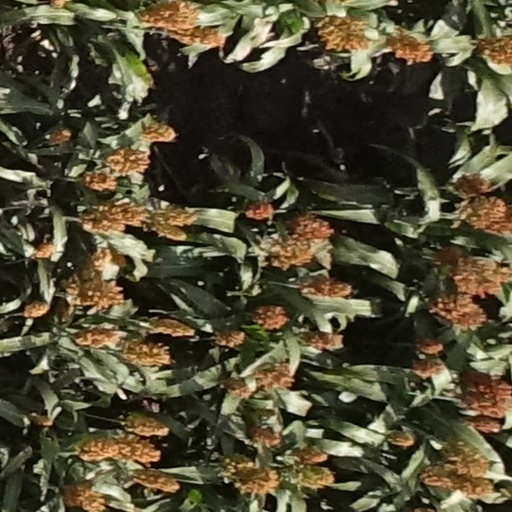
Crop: sorghum